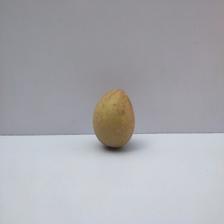
Size: Small